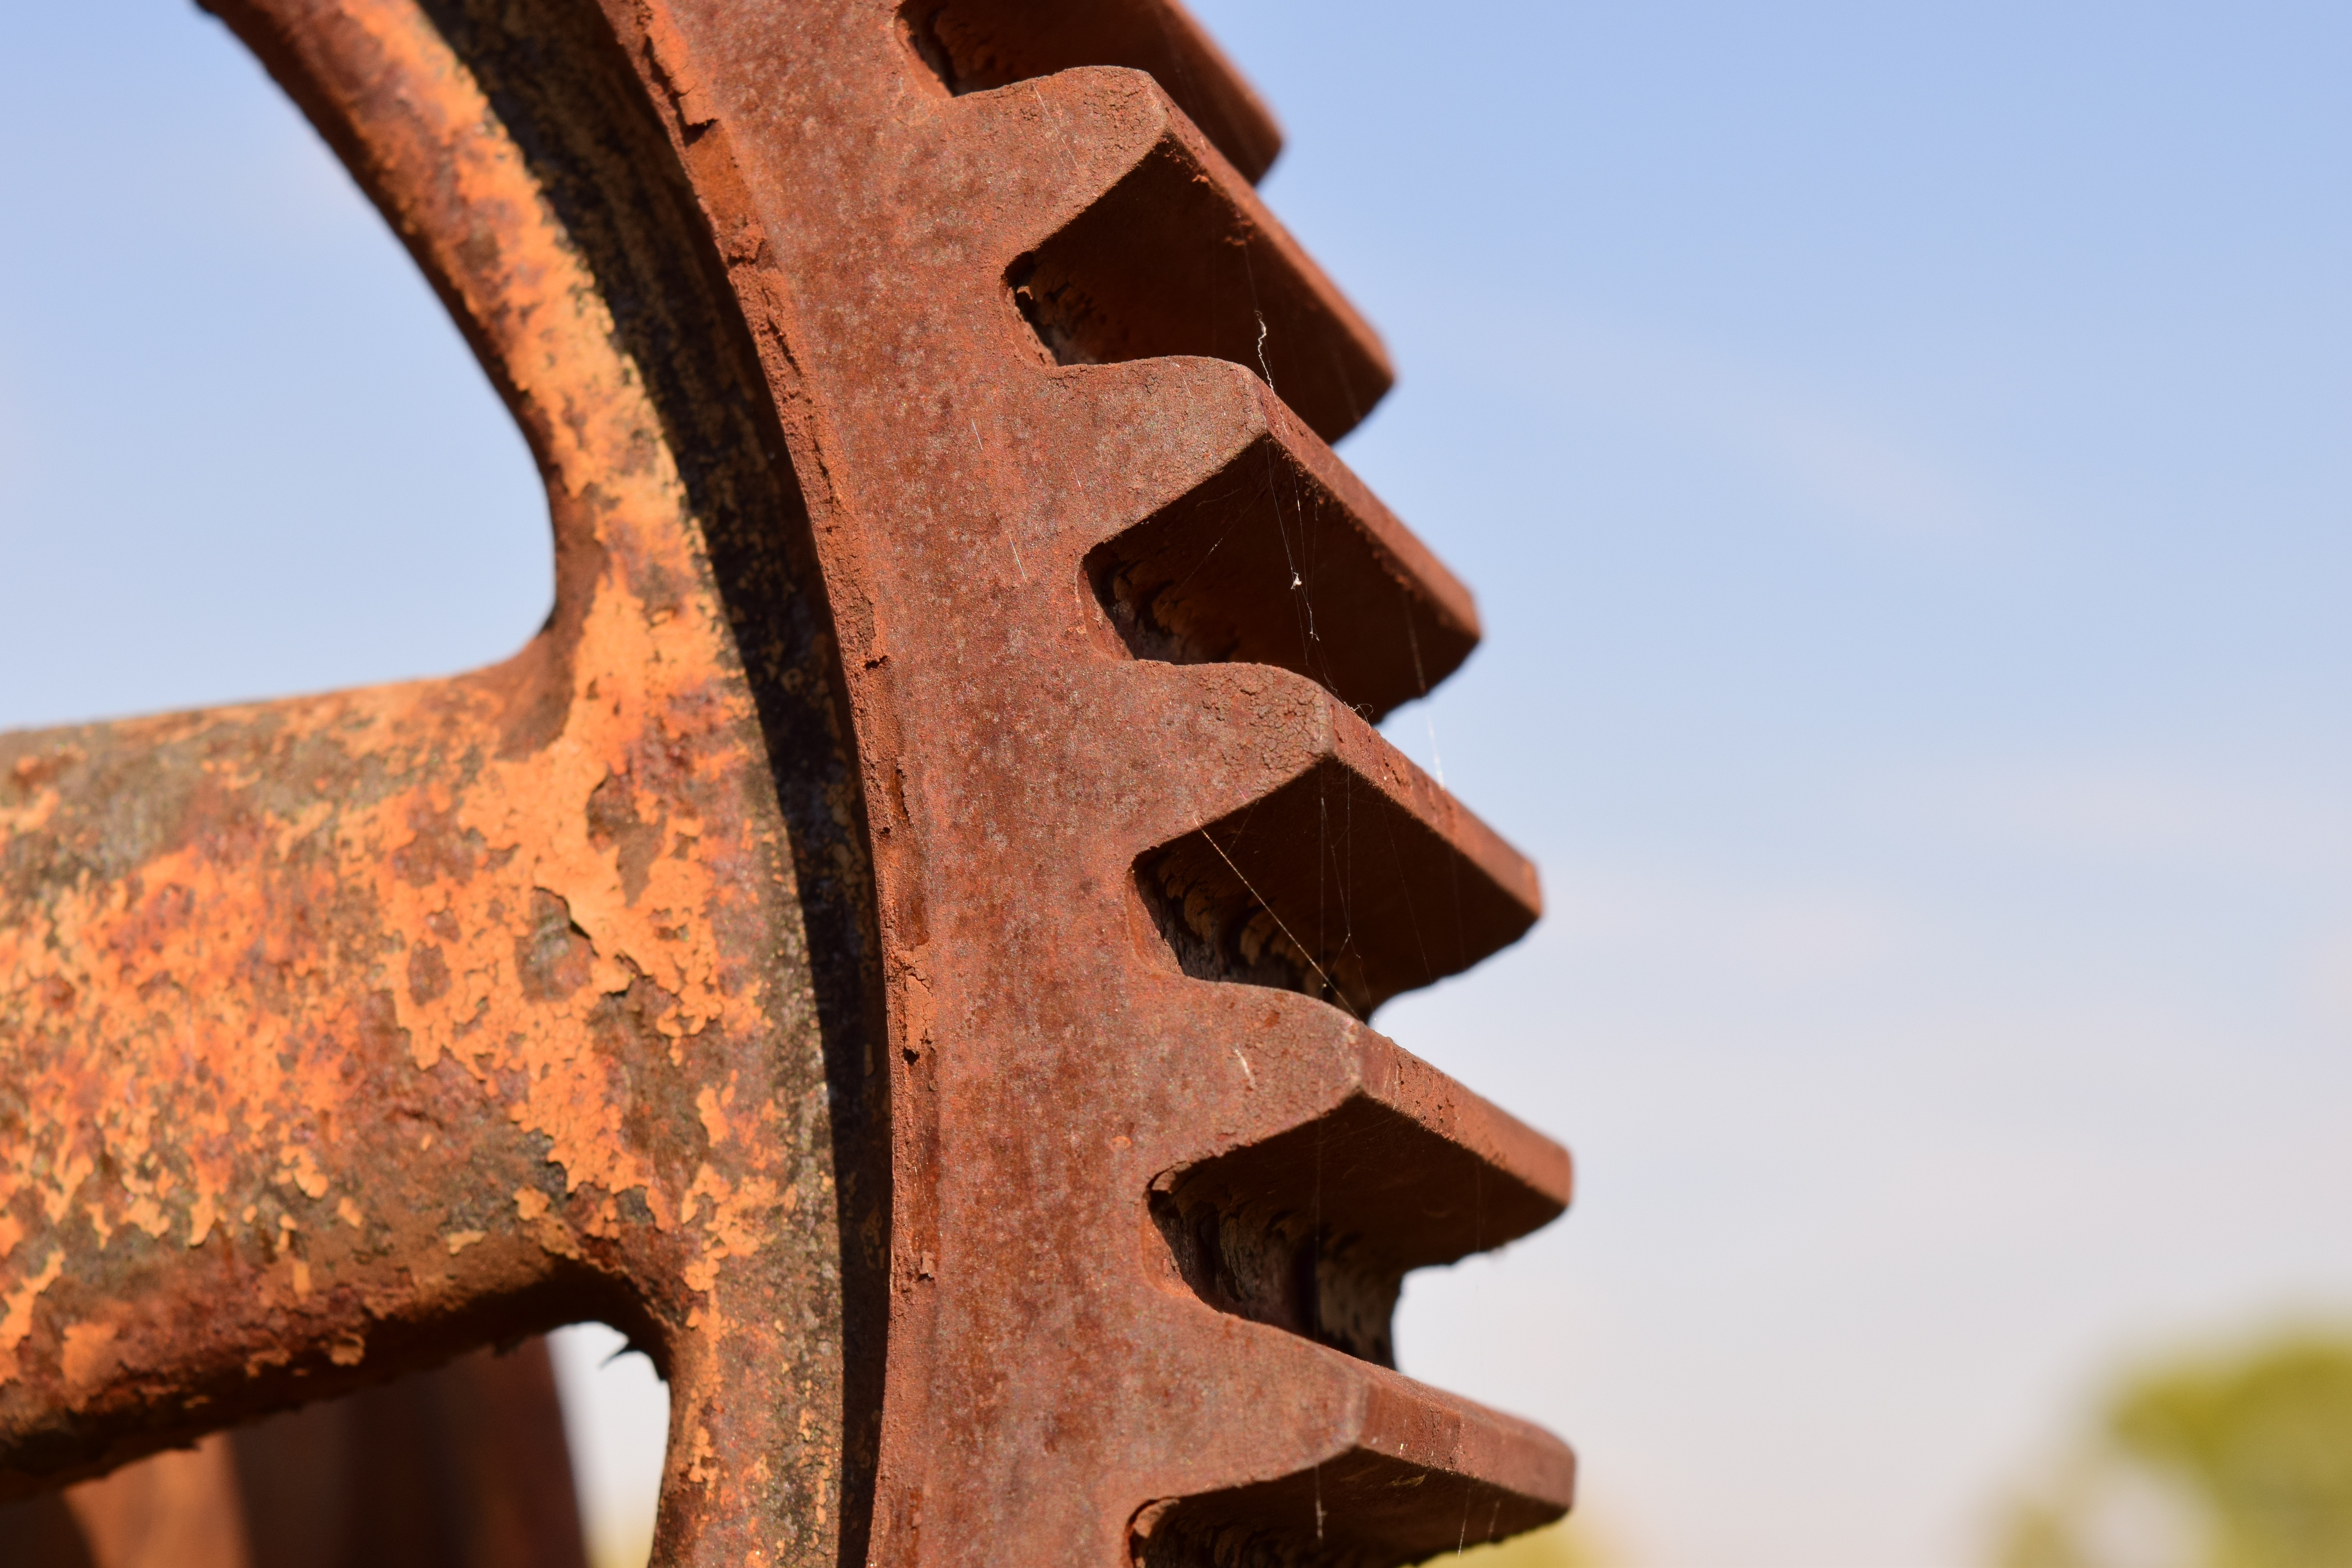
wood, technology, old, arch, gear, macro, metal, machine, material, close up, sculpture, temple, decorative, symbolism, iron, cast iron, carving, greeting card, transmission, stainless, mechanics, corrosion